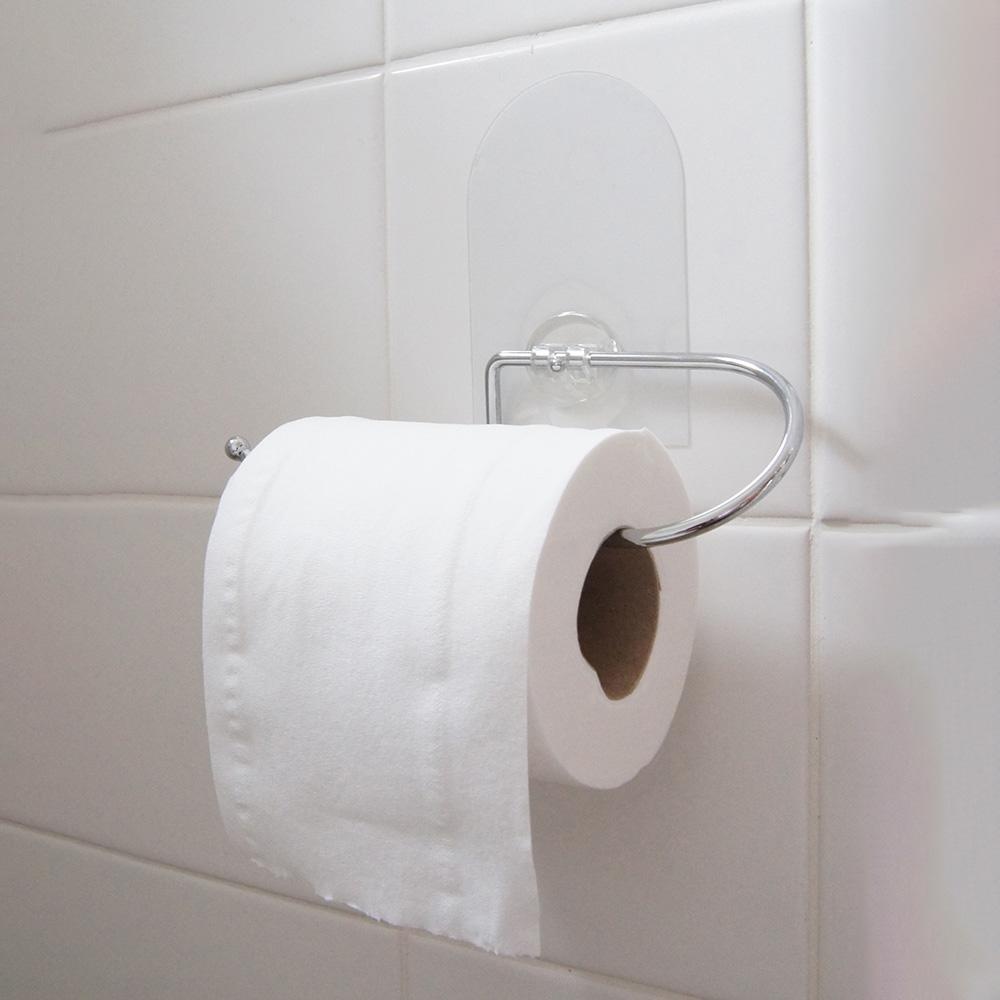
Lifemax Stick 'n' Stay Toilet Roll Holder
These handy hooks use powerful vacuum force to stick on to any smooth surface in the kitchen, bathroom or garage. Easy to install, they can be stuck on in 10 seconds and removed or repositioned without residue or mess. Simple to install Can be removed and repositioned Holds up to 5Kg Attractive chrome finish Specifications: - Length: 12.0 cm, Width: 2.0 cm, Height: 20.0 cm
Brand: Giniverse108
Category: Home & Garden > Kitchen & Dining > Kitchen Tools & Utensils > Kitchen Organizers > Paper Towel Holders & Dispensers